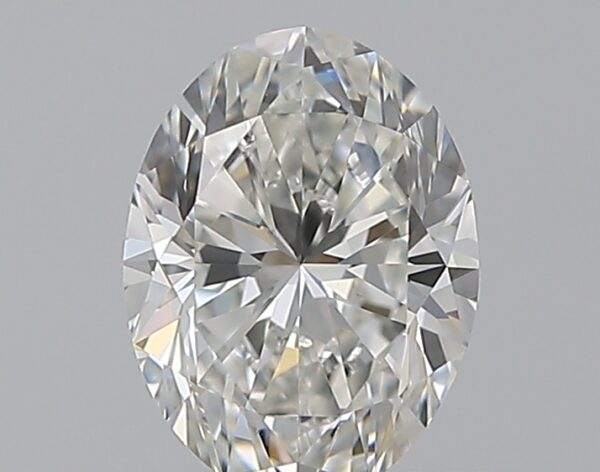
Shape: oval
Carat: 0.7
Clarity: VVS2
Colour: G
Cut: VG
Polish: EX
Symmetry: EX
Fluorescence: F
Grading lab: GIA
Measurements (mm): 6.61 x 4.95 x 3.26